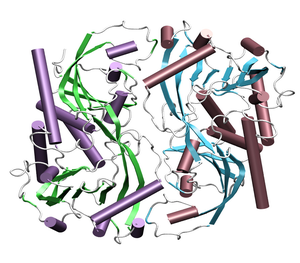
Les acides aminés D sont une classe d'acides aminés, ou pour ce qui intéresse le plus la biologie, les acides α-aminés, pour lesquels les groupes fonctionnels carboxyle et amine sont liés à un carbone α en configuration D par rapport d'une part à une chaîne latérale dépendant du type d'acide et d'autre part à un atome d'hydrogène. Ce sont les énantiomères des acides aminés L.